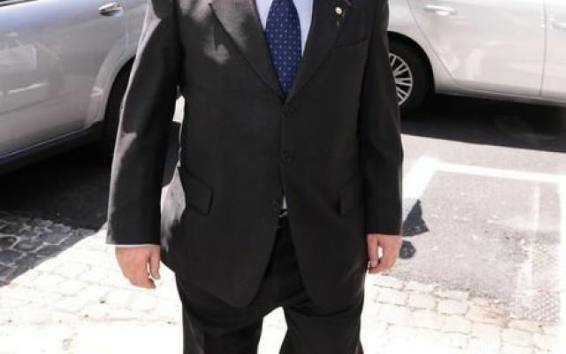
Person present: Yes